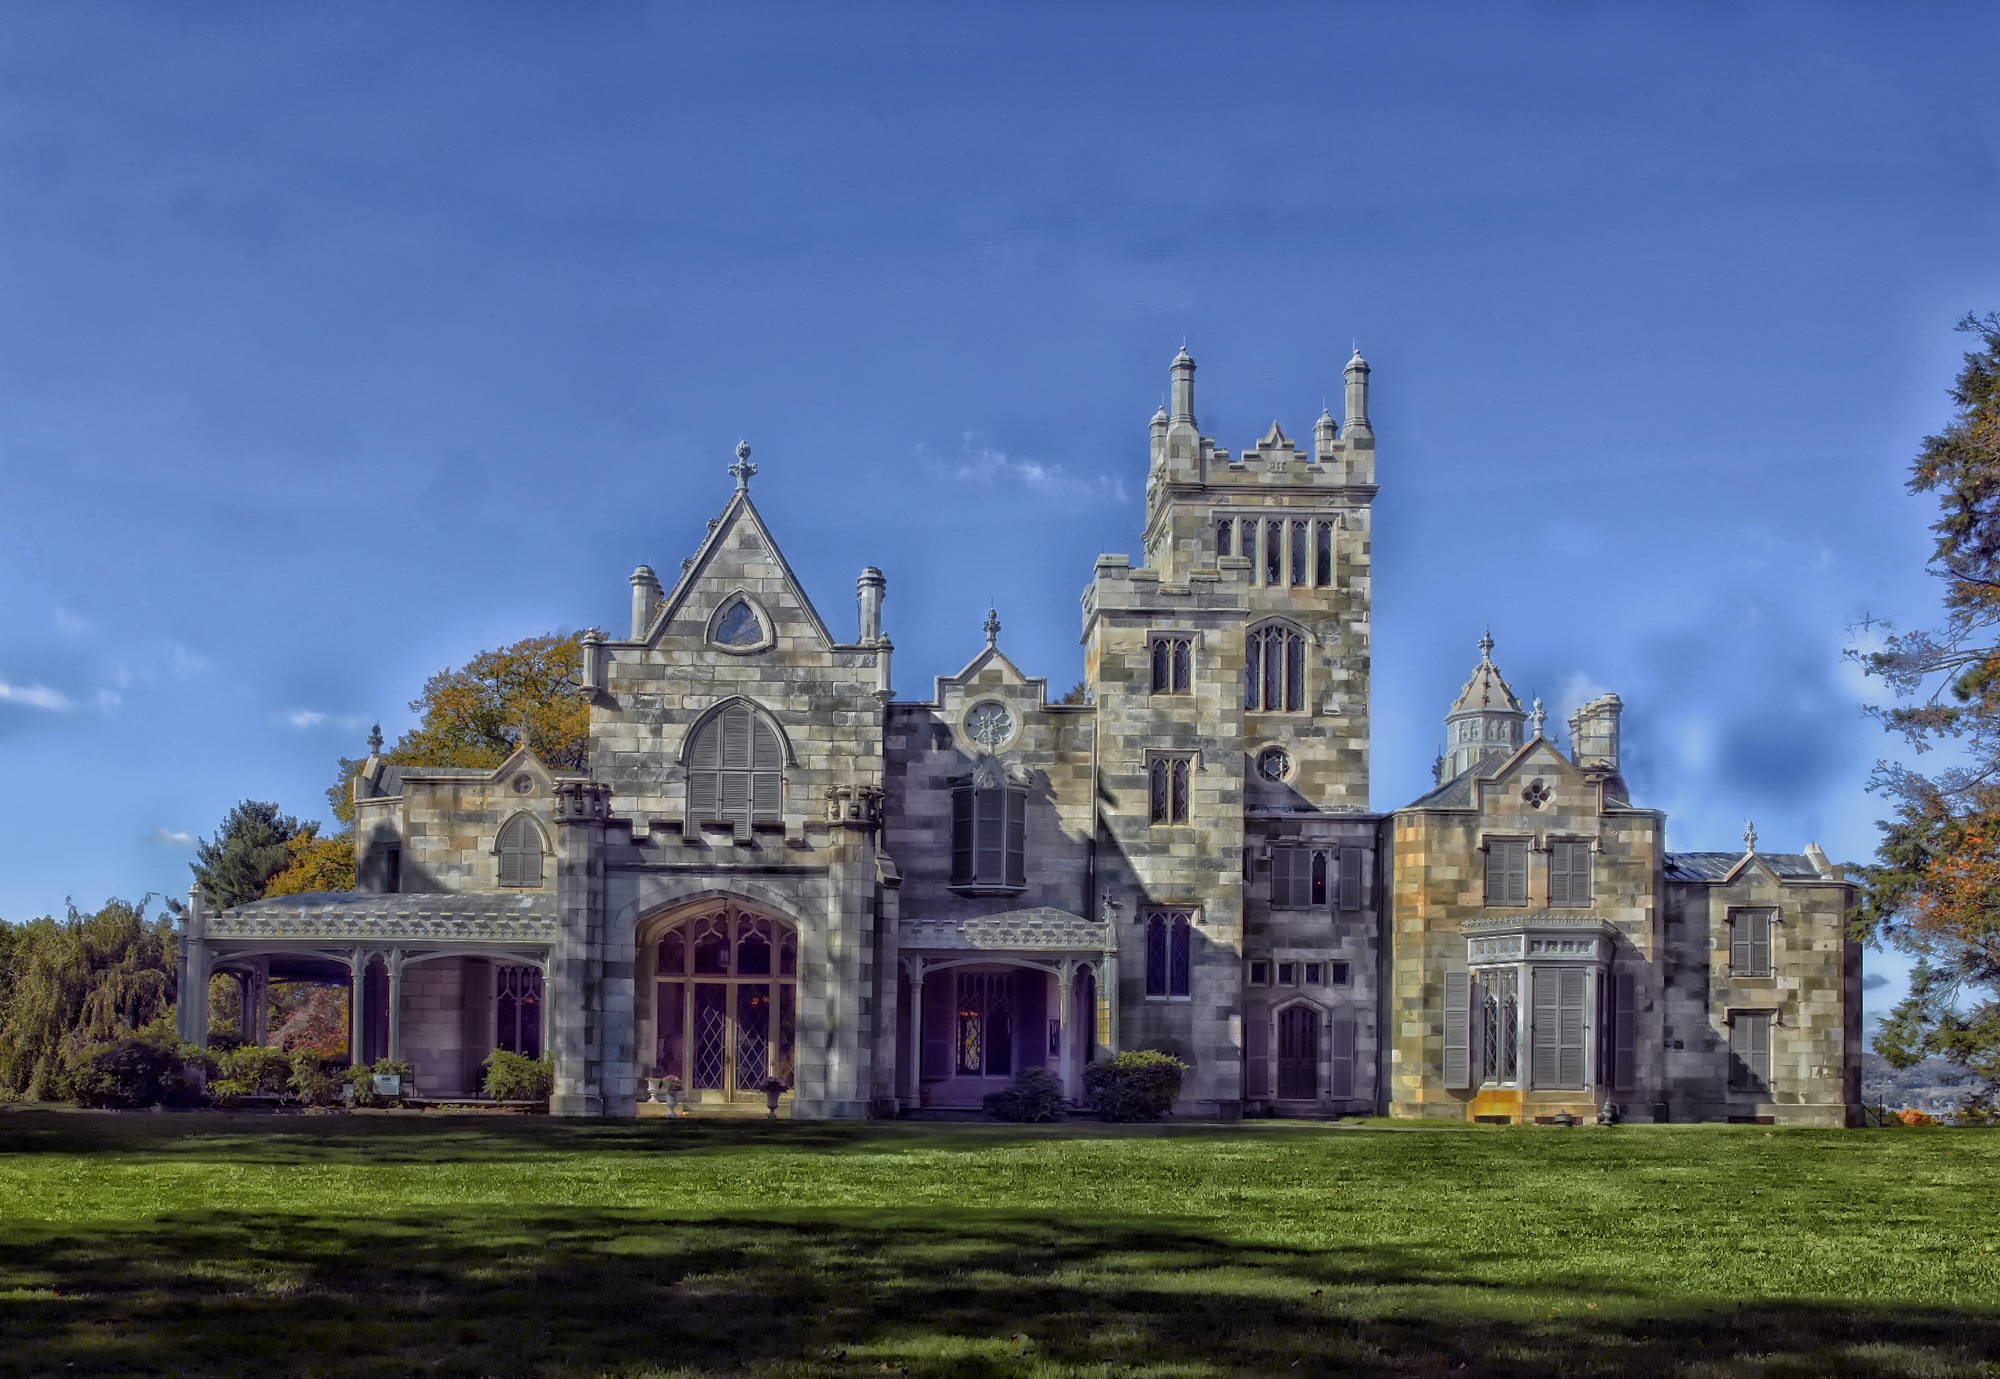
landscape, nature, architecture, sky, lawn, mansion, house, building, chateau, home, new york, scenic, castle, landmark, facade, church, cathedral, historic, place of worship, outside, hdr, clouds, monastery, abbey, grounds, historical, estate, stately home, lyndhurst